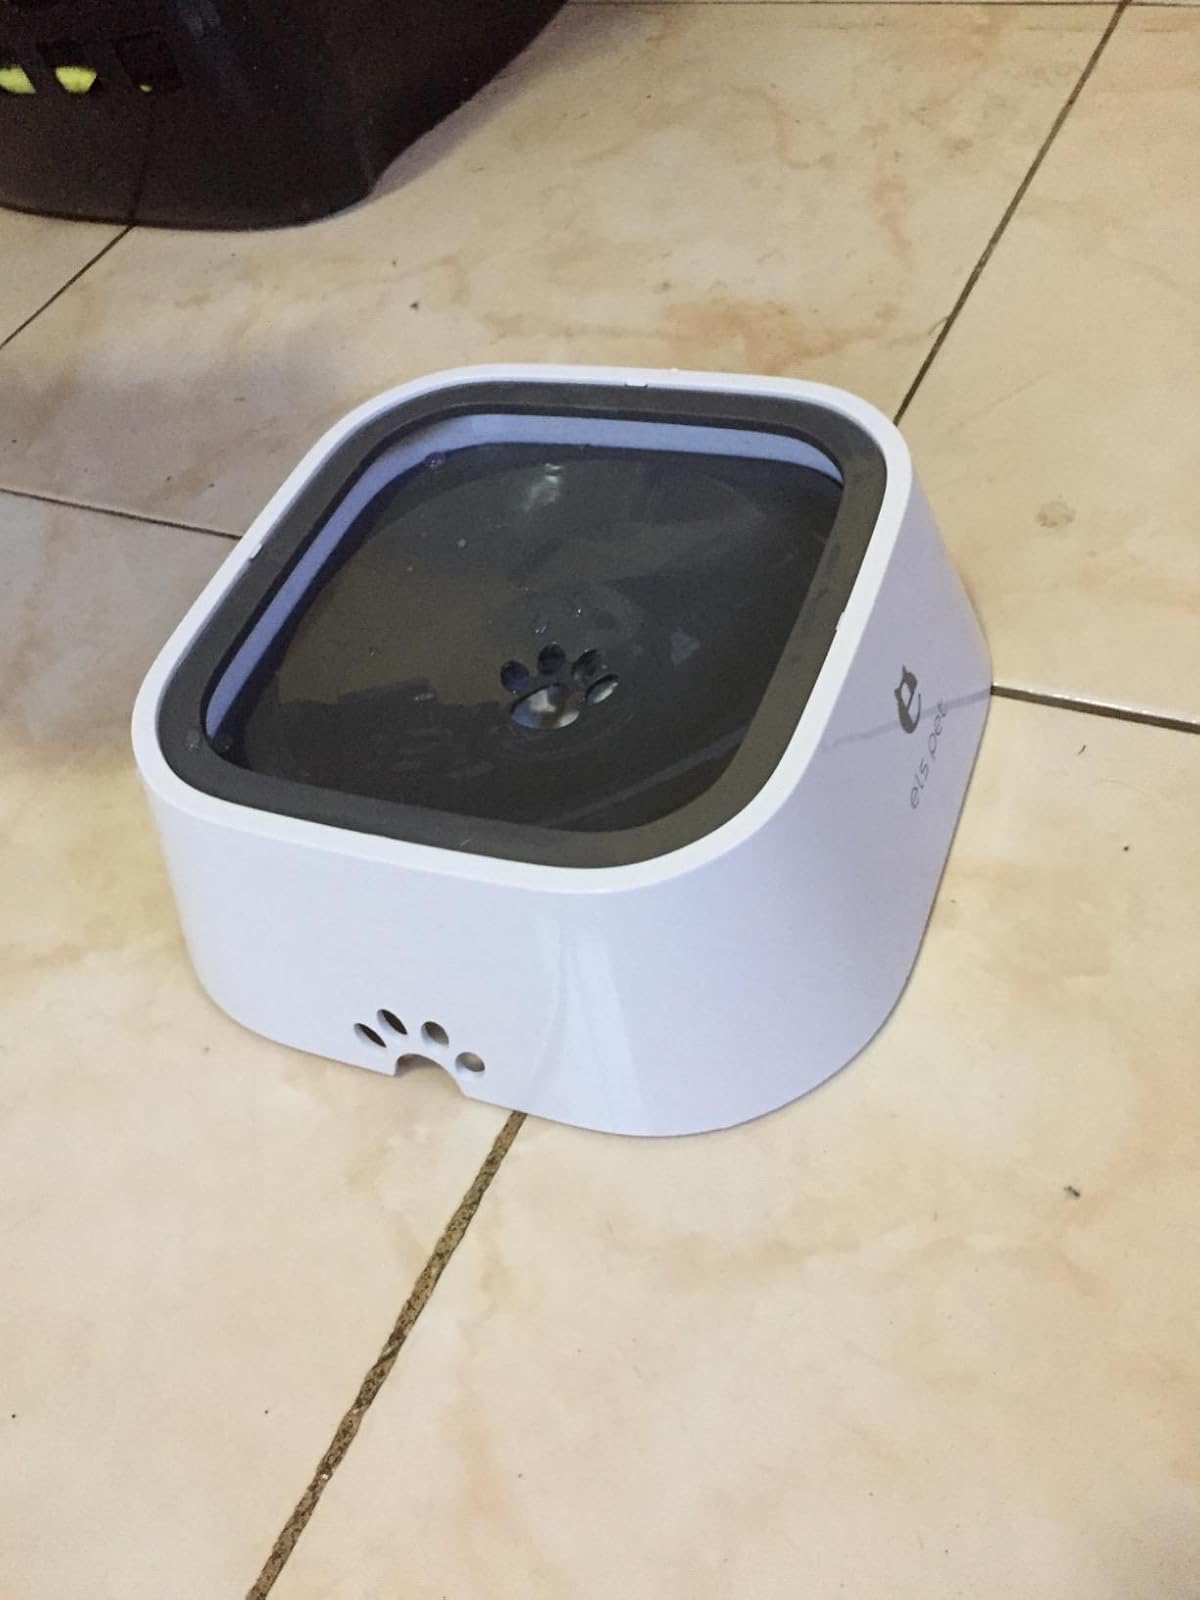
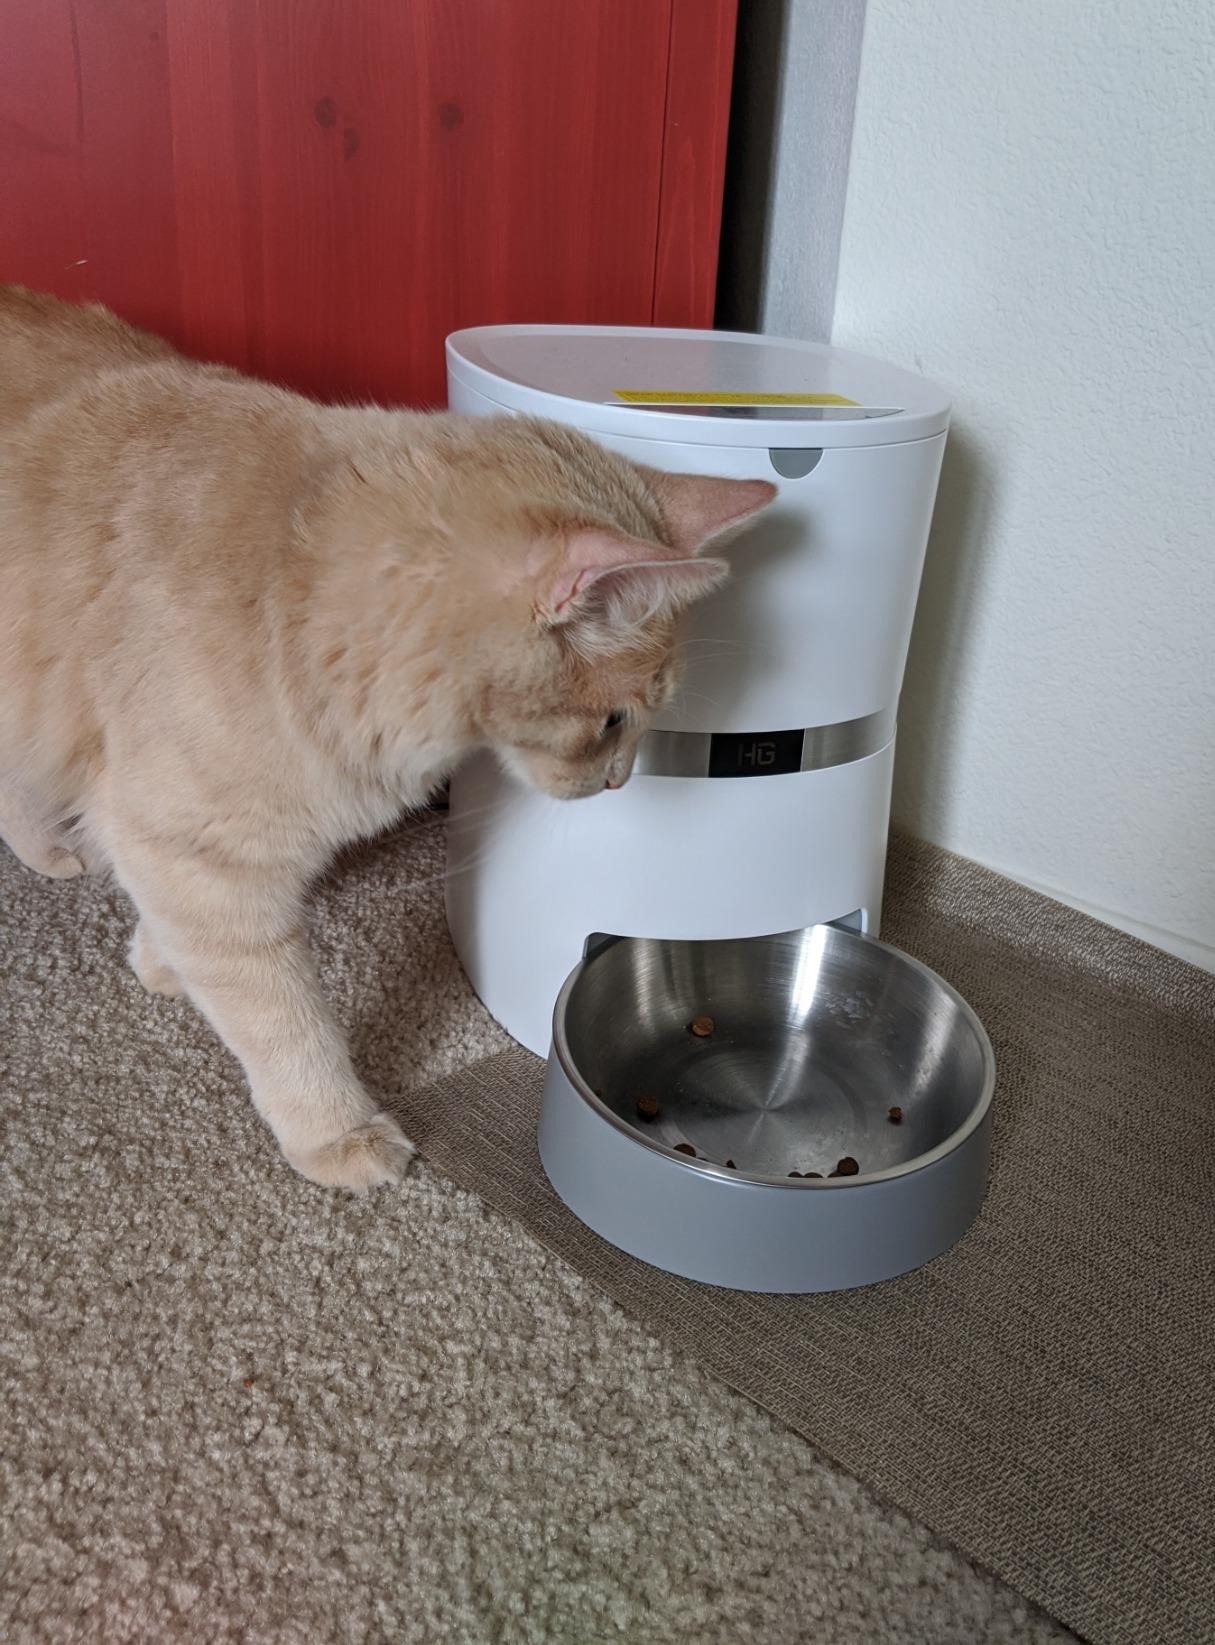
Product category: items_feeder
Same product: no